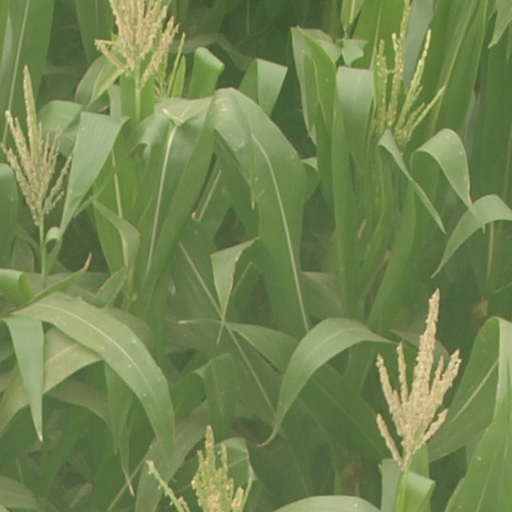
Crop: maize; corn